Don Bank

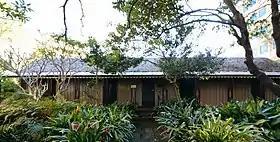
The "Don Bank" museum in 2015

Don Bank (also known as the Don Bank Museum) is a heritage-listed former residence and now house museum at 6 Napier Street, North Sydney, New South Wales, Australia. It was built from 1853 to 1858 for Edward Wollstonecraft. It is also known as St. Leonard's Cottage. The property is owned by North Sydney Council. It was added to the New South Wales State Heritage Register on 2 April 1999.